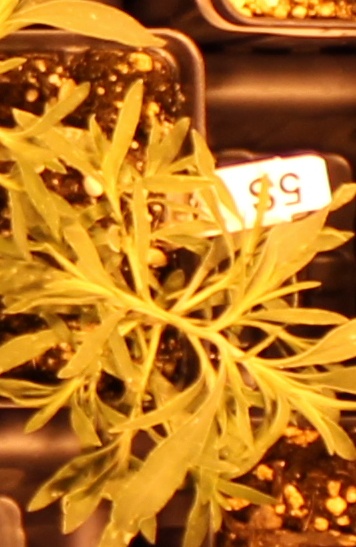
Label: Kochia